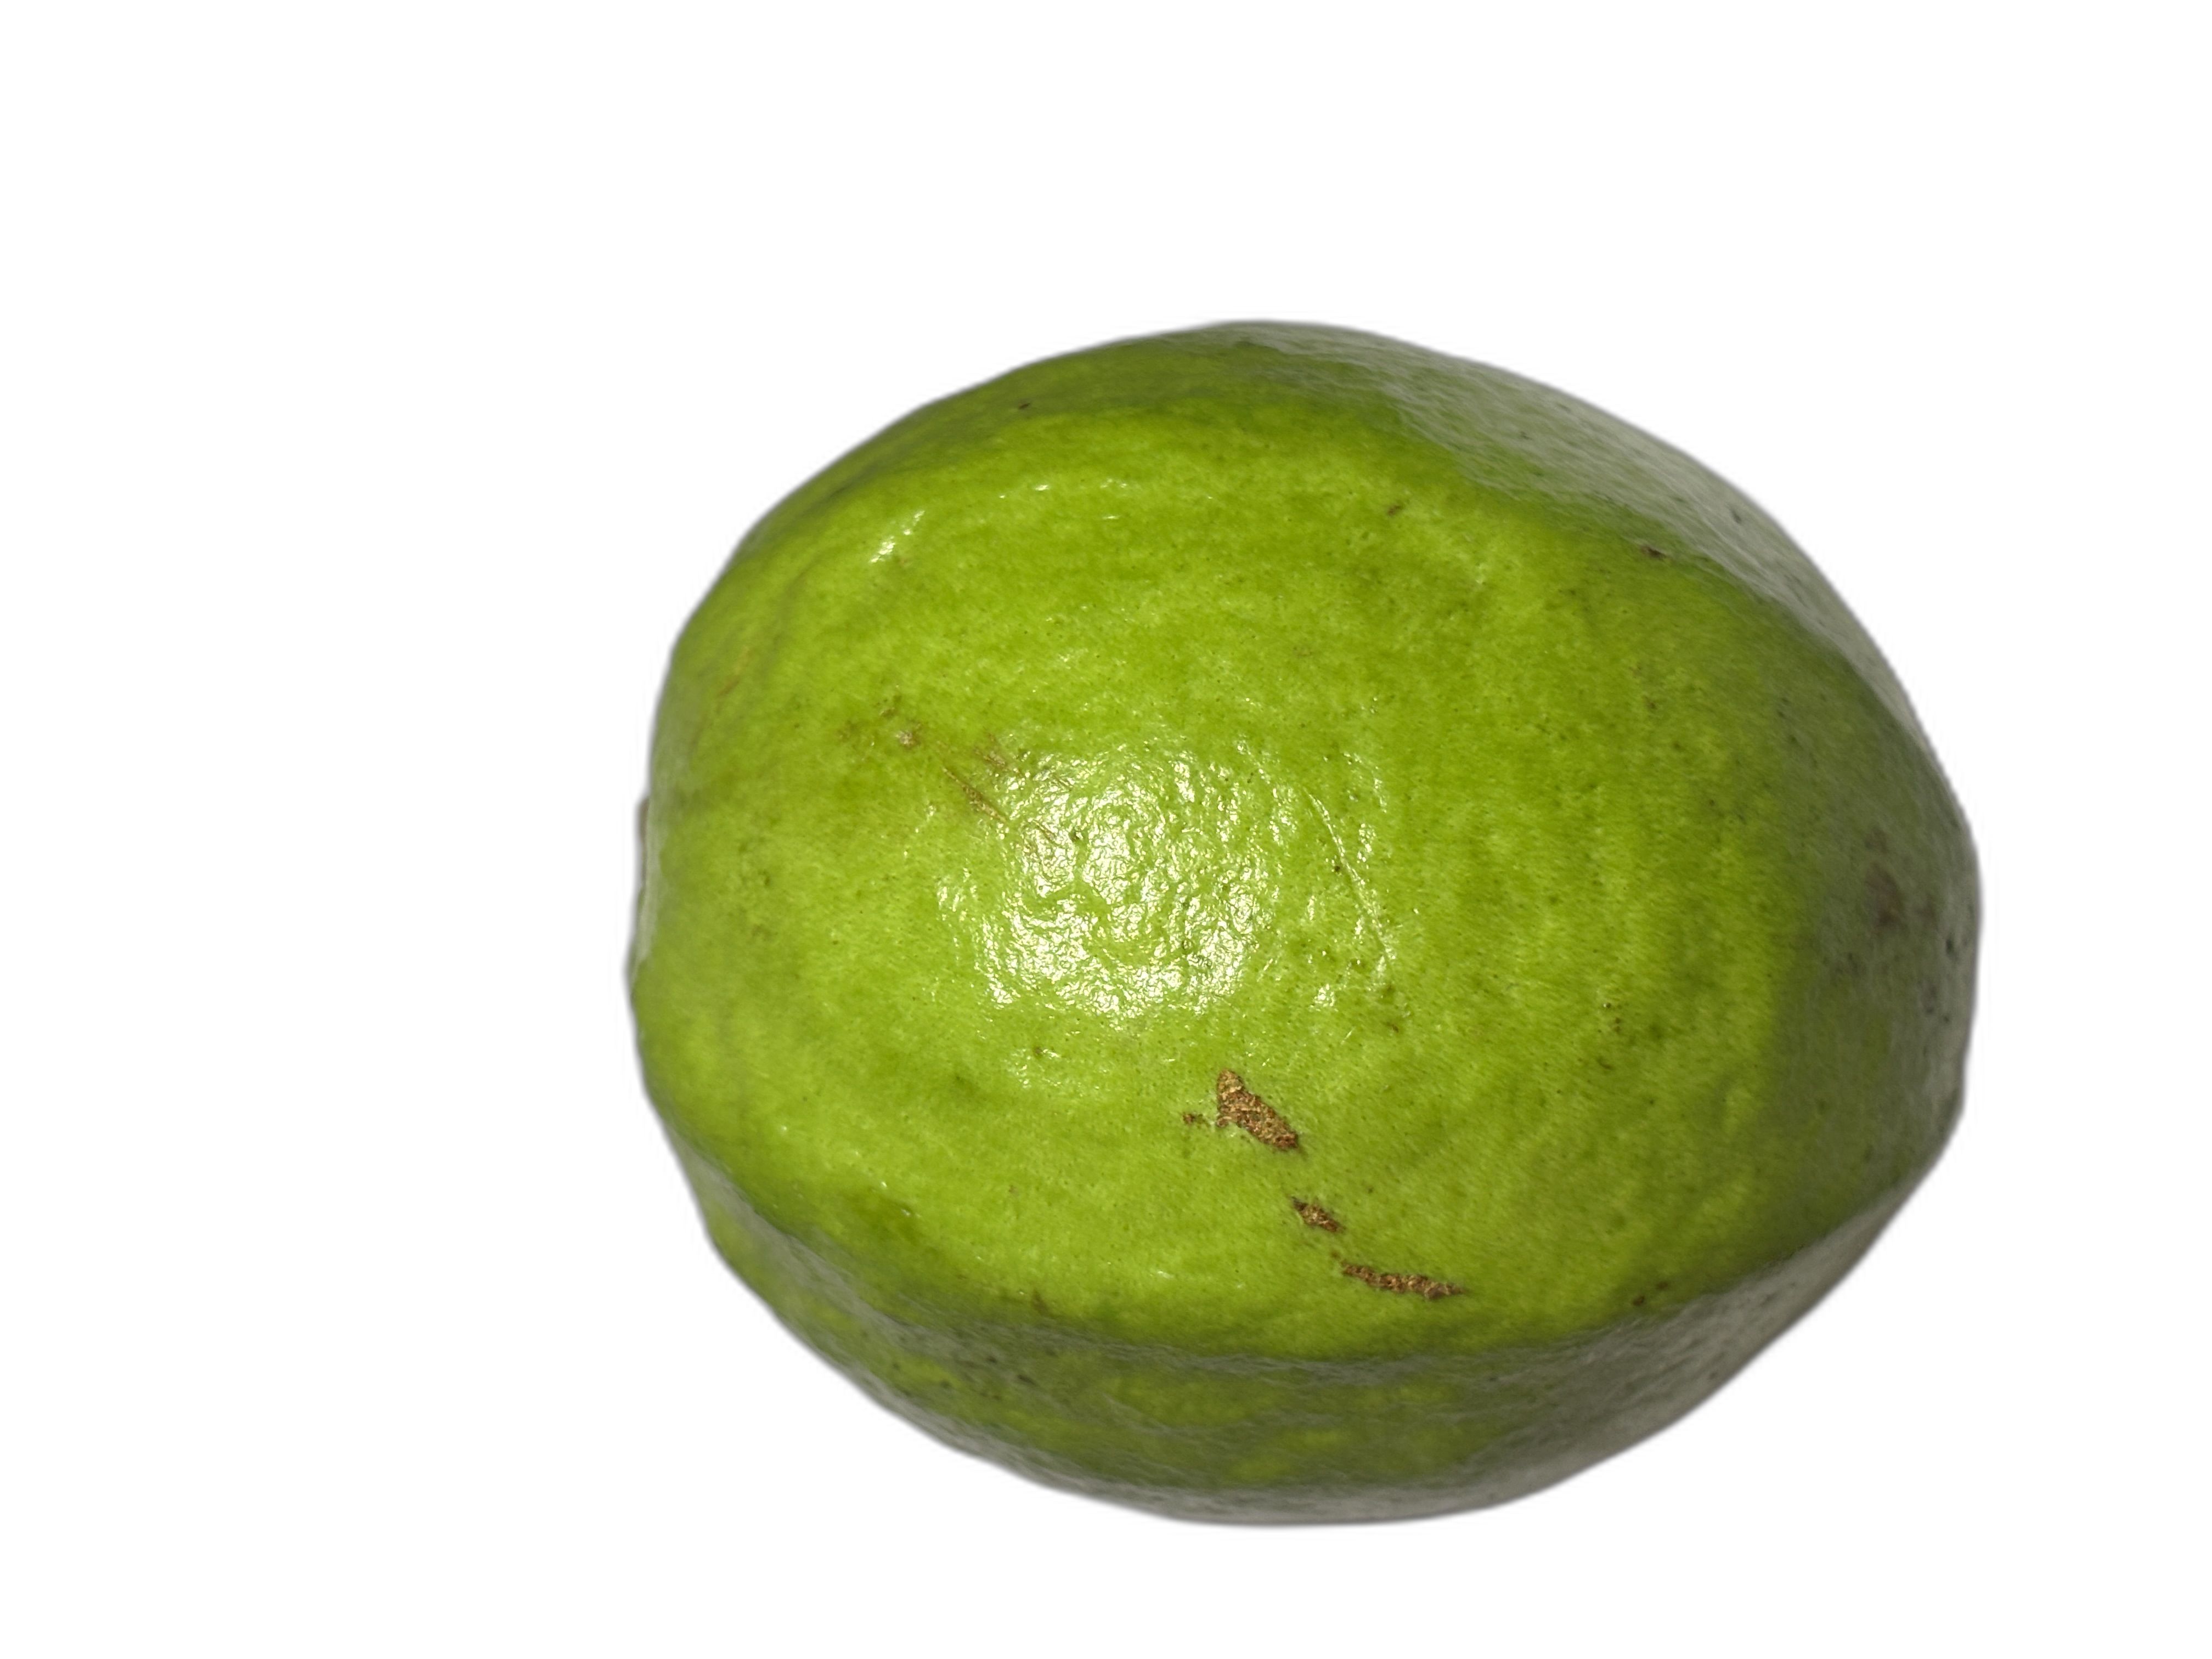
Plant part: fruit
Disease: Healthy